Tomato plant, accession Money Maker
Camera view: tilt-top (135 deg); turntable rotation: 180 degrees
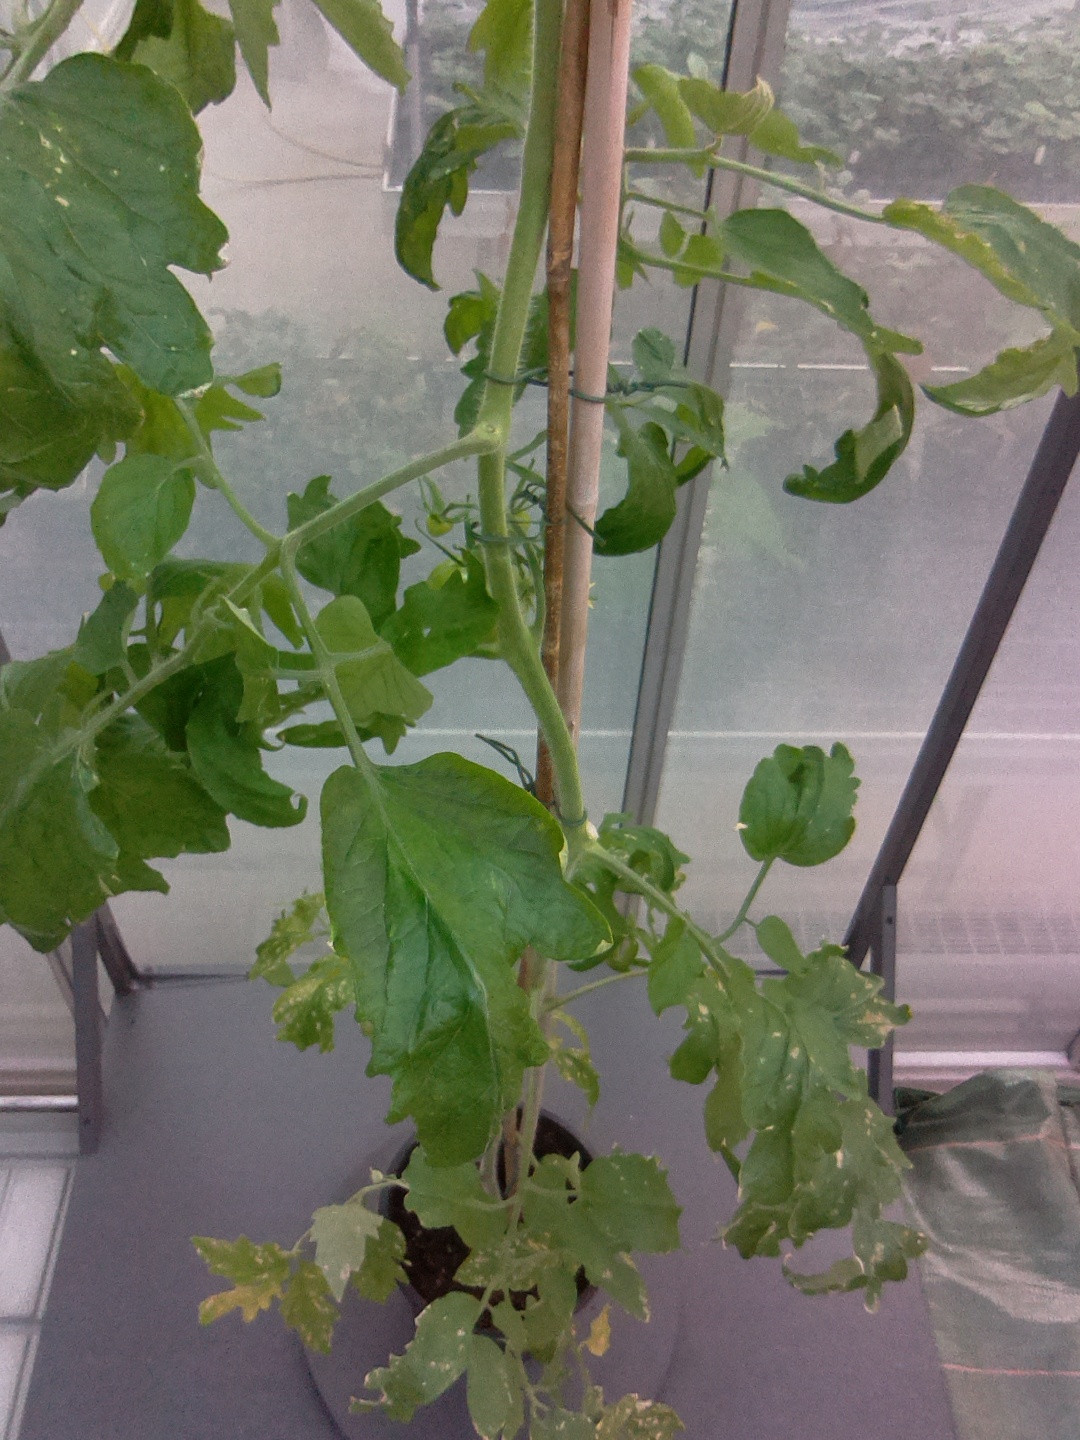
BBCH growth stage 75: 50%-60% of final fruit size